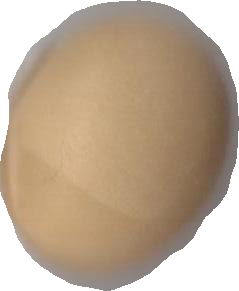
Variety: Dega